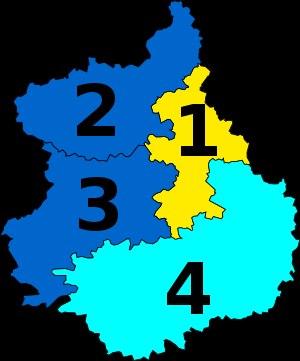
Les élections législatives françaises de 2017 se tiennent les 11 et 18 juin 2017.